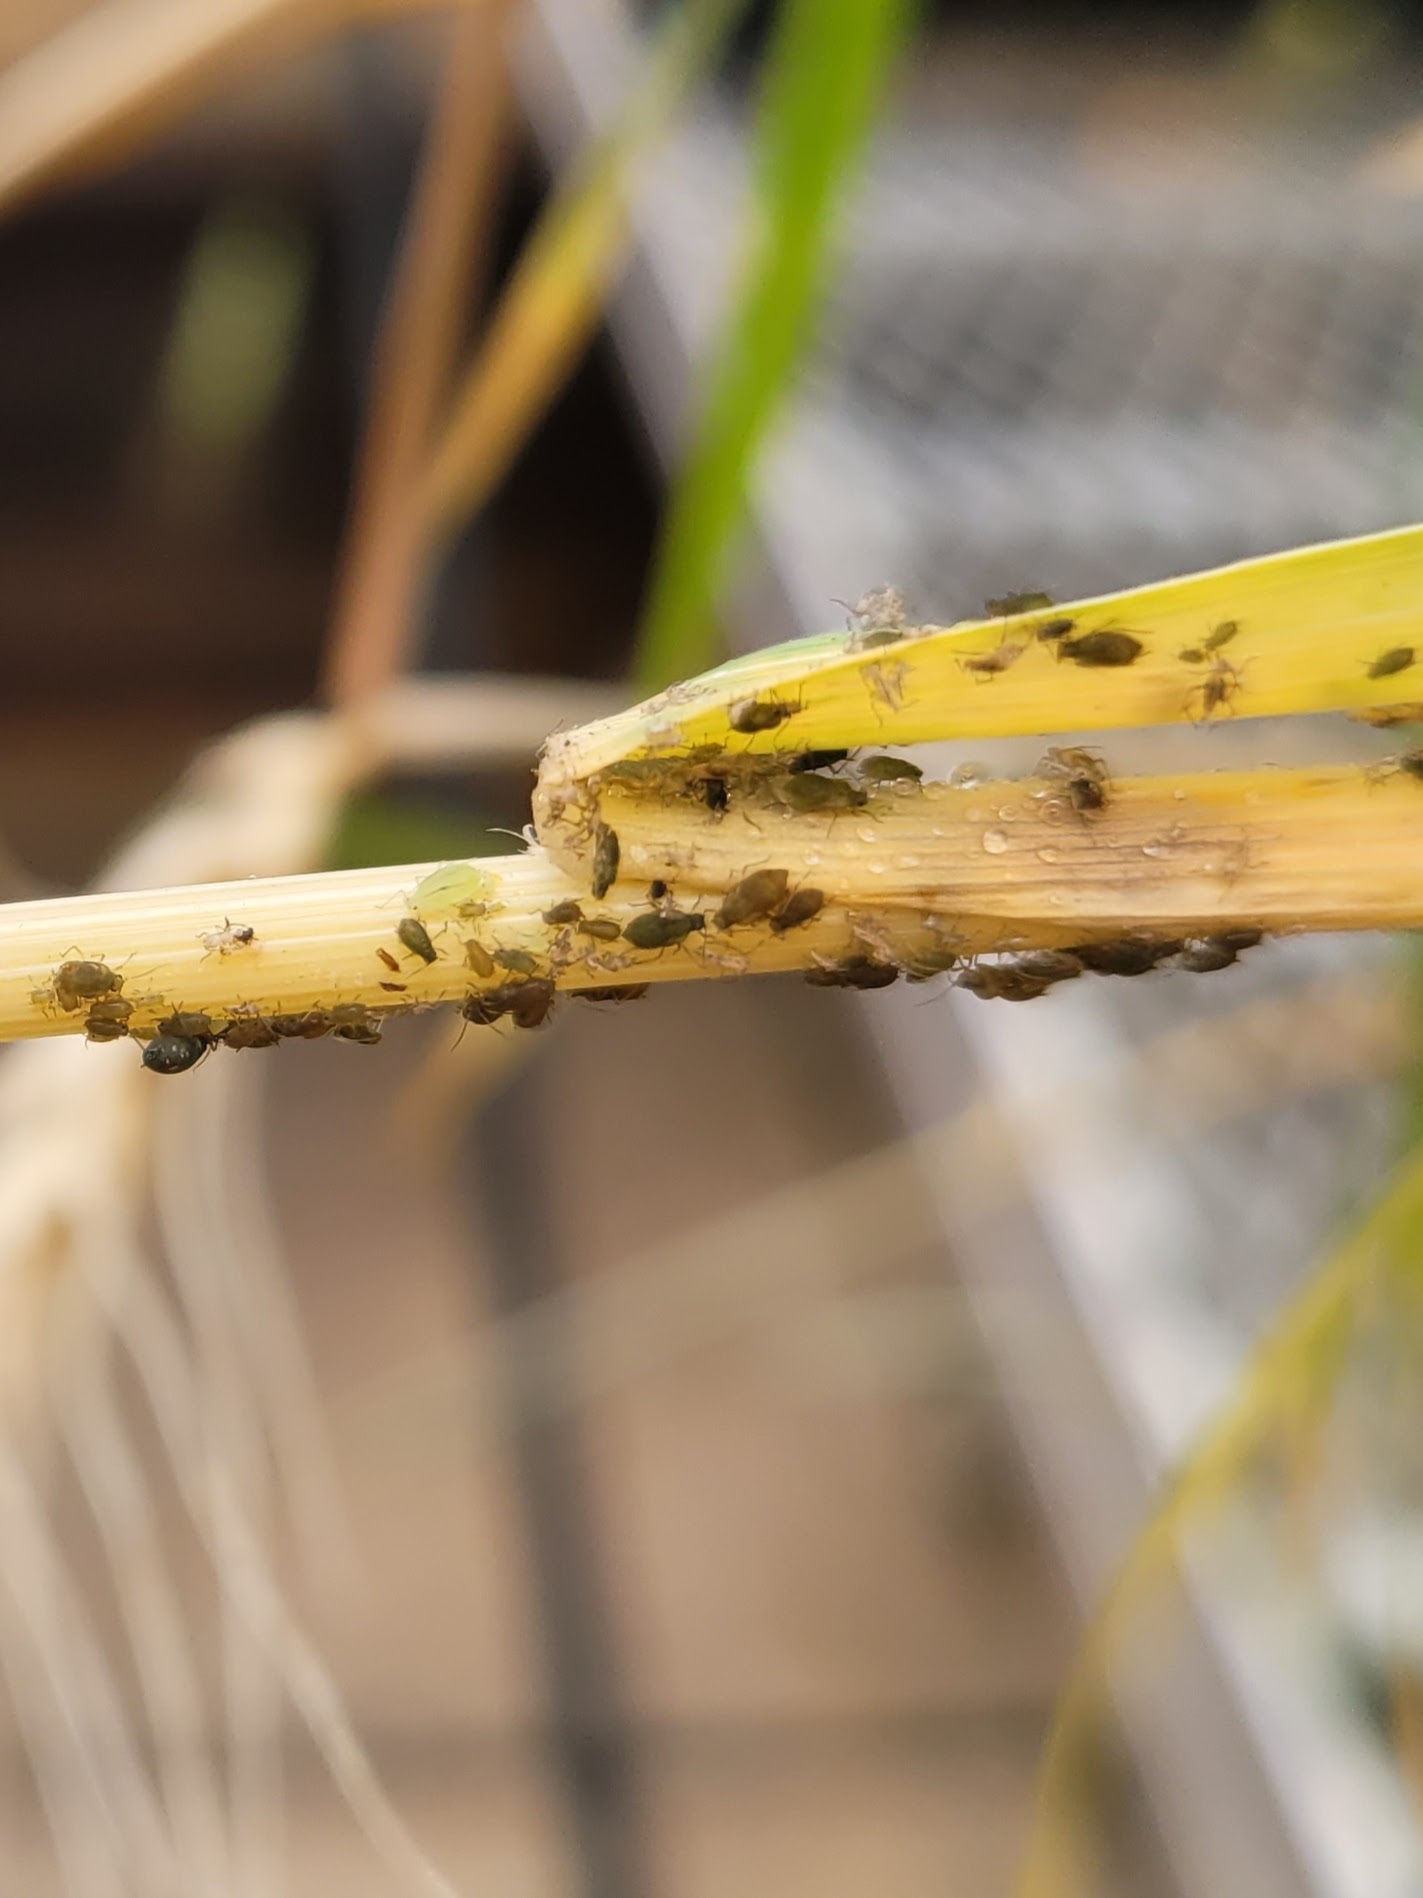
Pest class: bird_cherry_oat_aphid